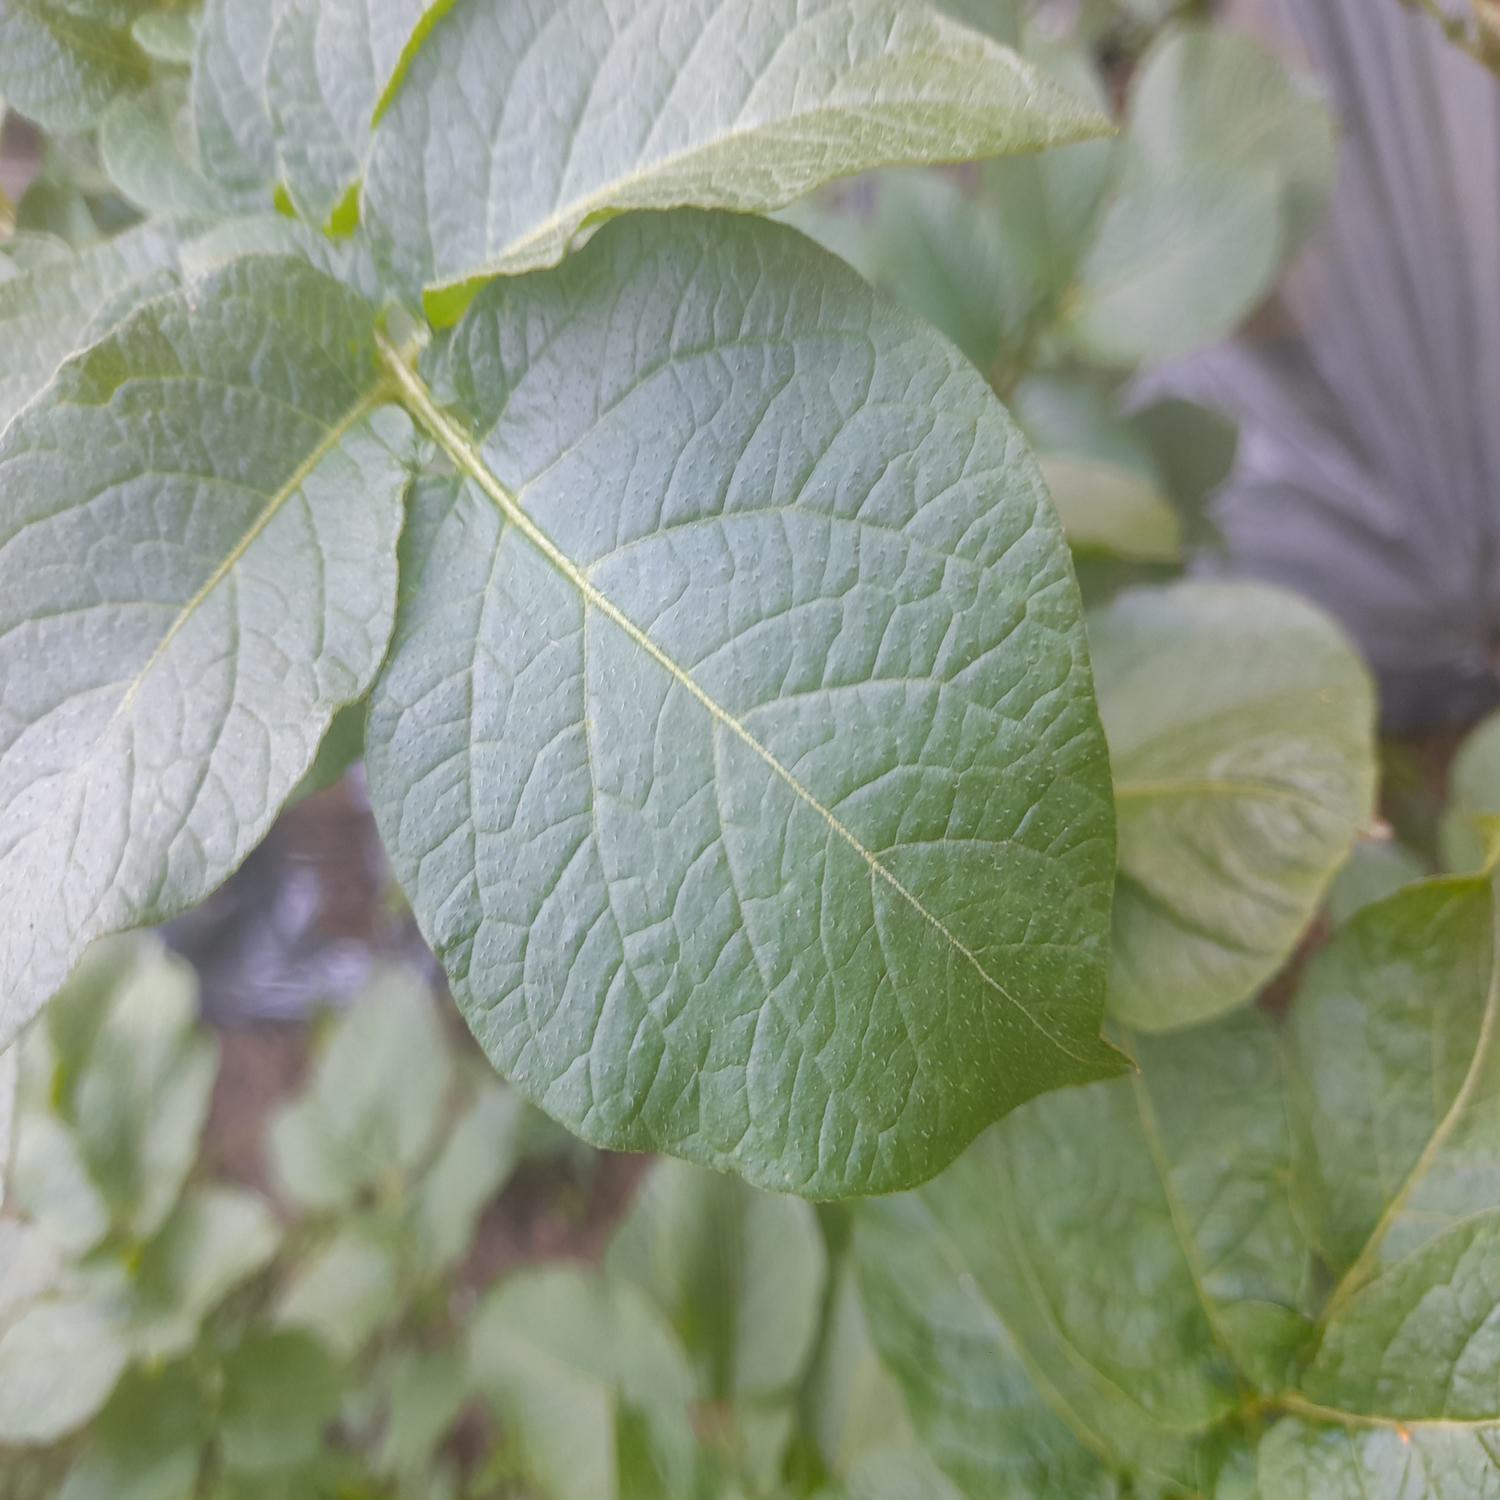
Etiqueta: Sana